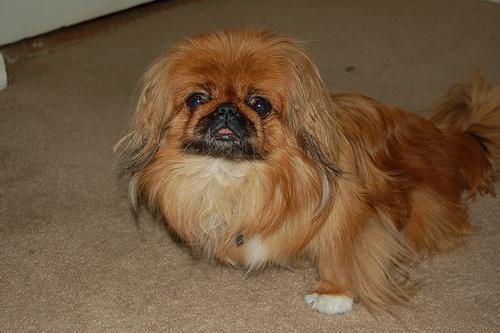
Pekinese